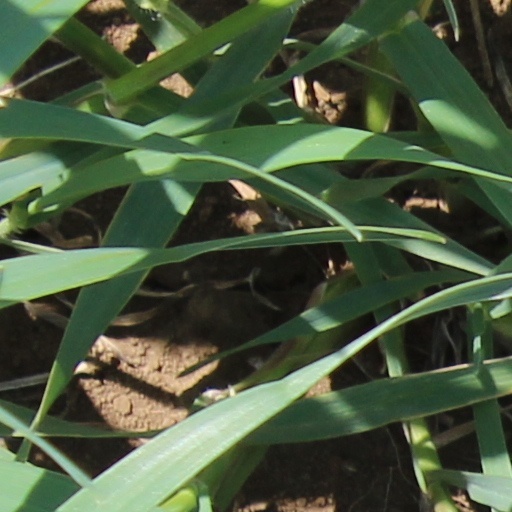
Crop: wheat